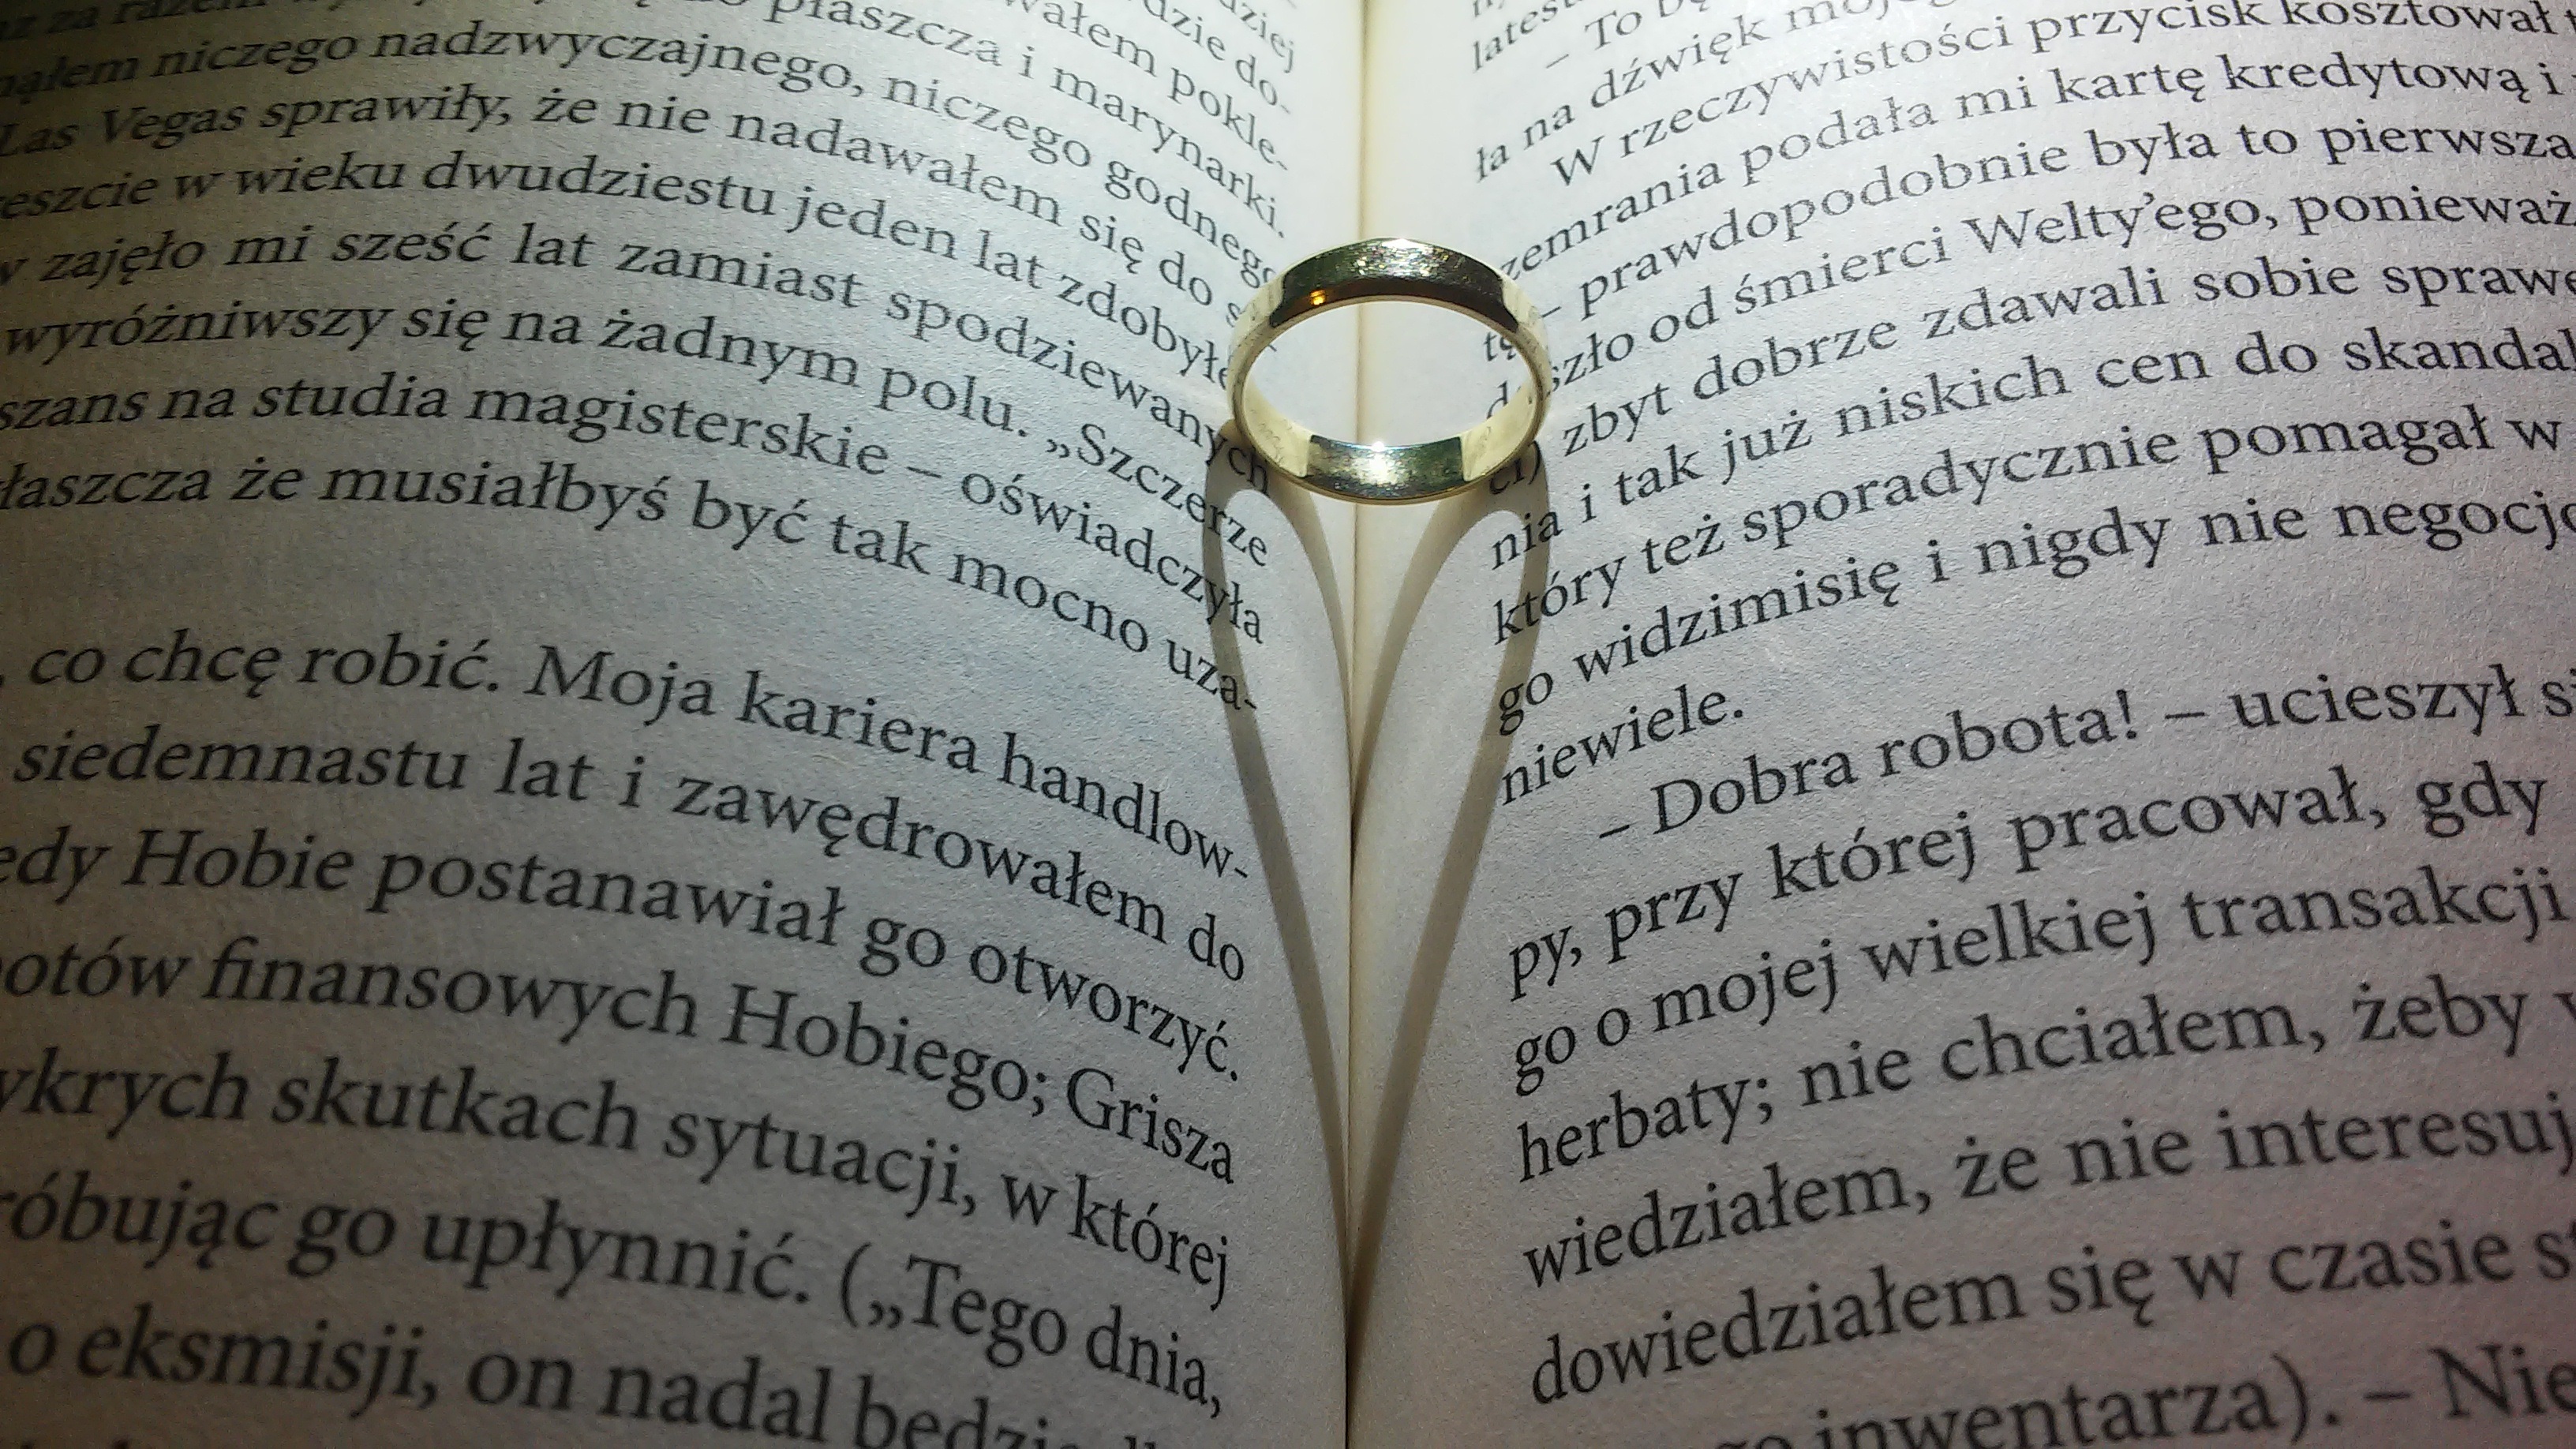
writing, love, lighting, wedding, marriage, wedding ring, calligraphy, wedding rings